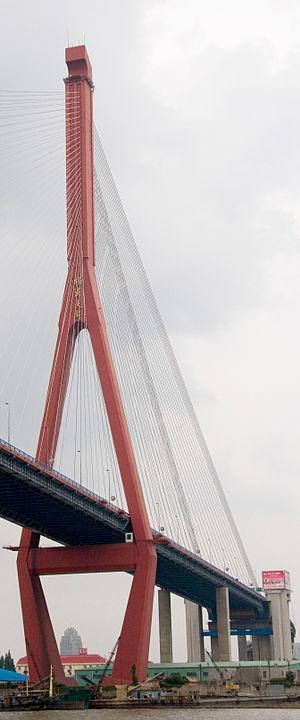
Le pont de Yangpu, franchit la rivière Huangpu à Shanghai en Chine, il fait partie des plus grands ponts à haubans du monde avec une travée centrale de 602 mètres.